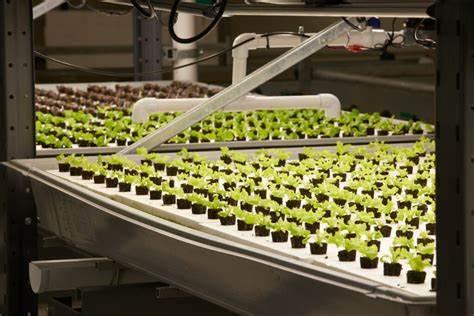
Mpangilio wa kilimo cha wina katika mazingira ya ndani mimea imepangwa kwa rafu na kwa mfumo wa gridi na kuna mifumo ya mabomba na mirija, inayotumika kwa umwagiliaji na utoaji wa virutubisho huu ni mfano bora wa kilimo cha kisasa kinachotegemea mashine za teknolojia ya hali ya juu.